GAA 125

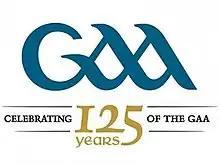
Logo of GAA 125

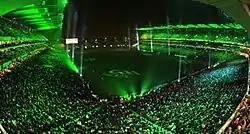
Light display in Croke Park to mark the Gaelic Athletic Association's 125th anniversary, after the opening game of the 2009 National Football League

GAA 125 refers to several events which took place during the 125th year of the Gaelic Athletic Association (GAA) in 2009. The organisation was founded at Hayes' Hotel in Thurles, County Tipperary on 1 November 1884.